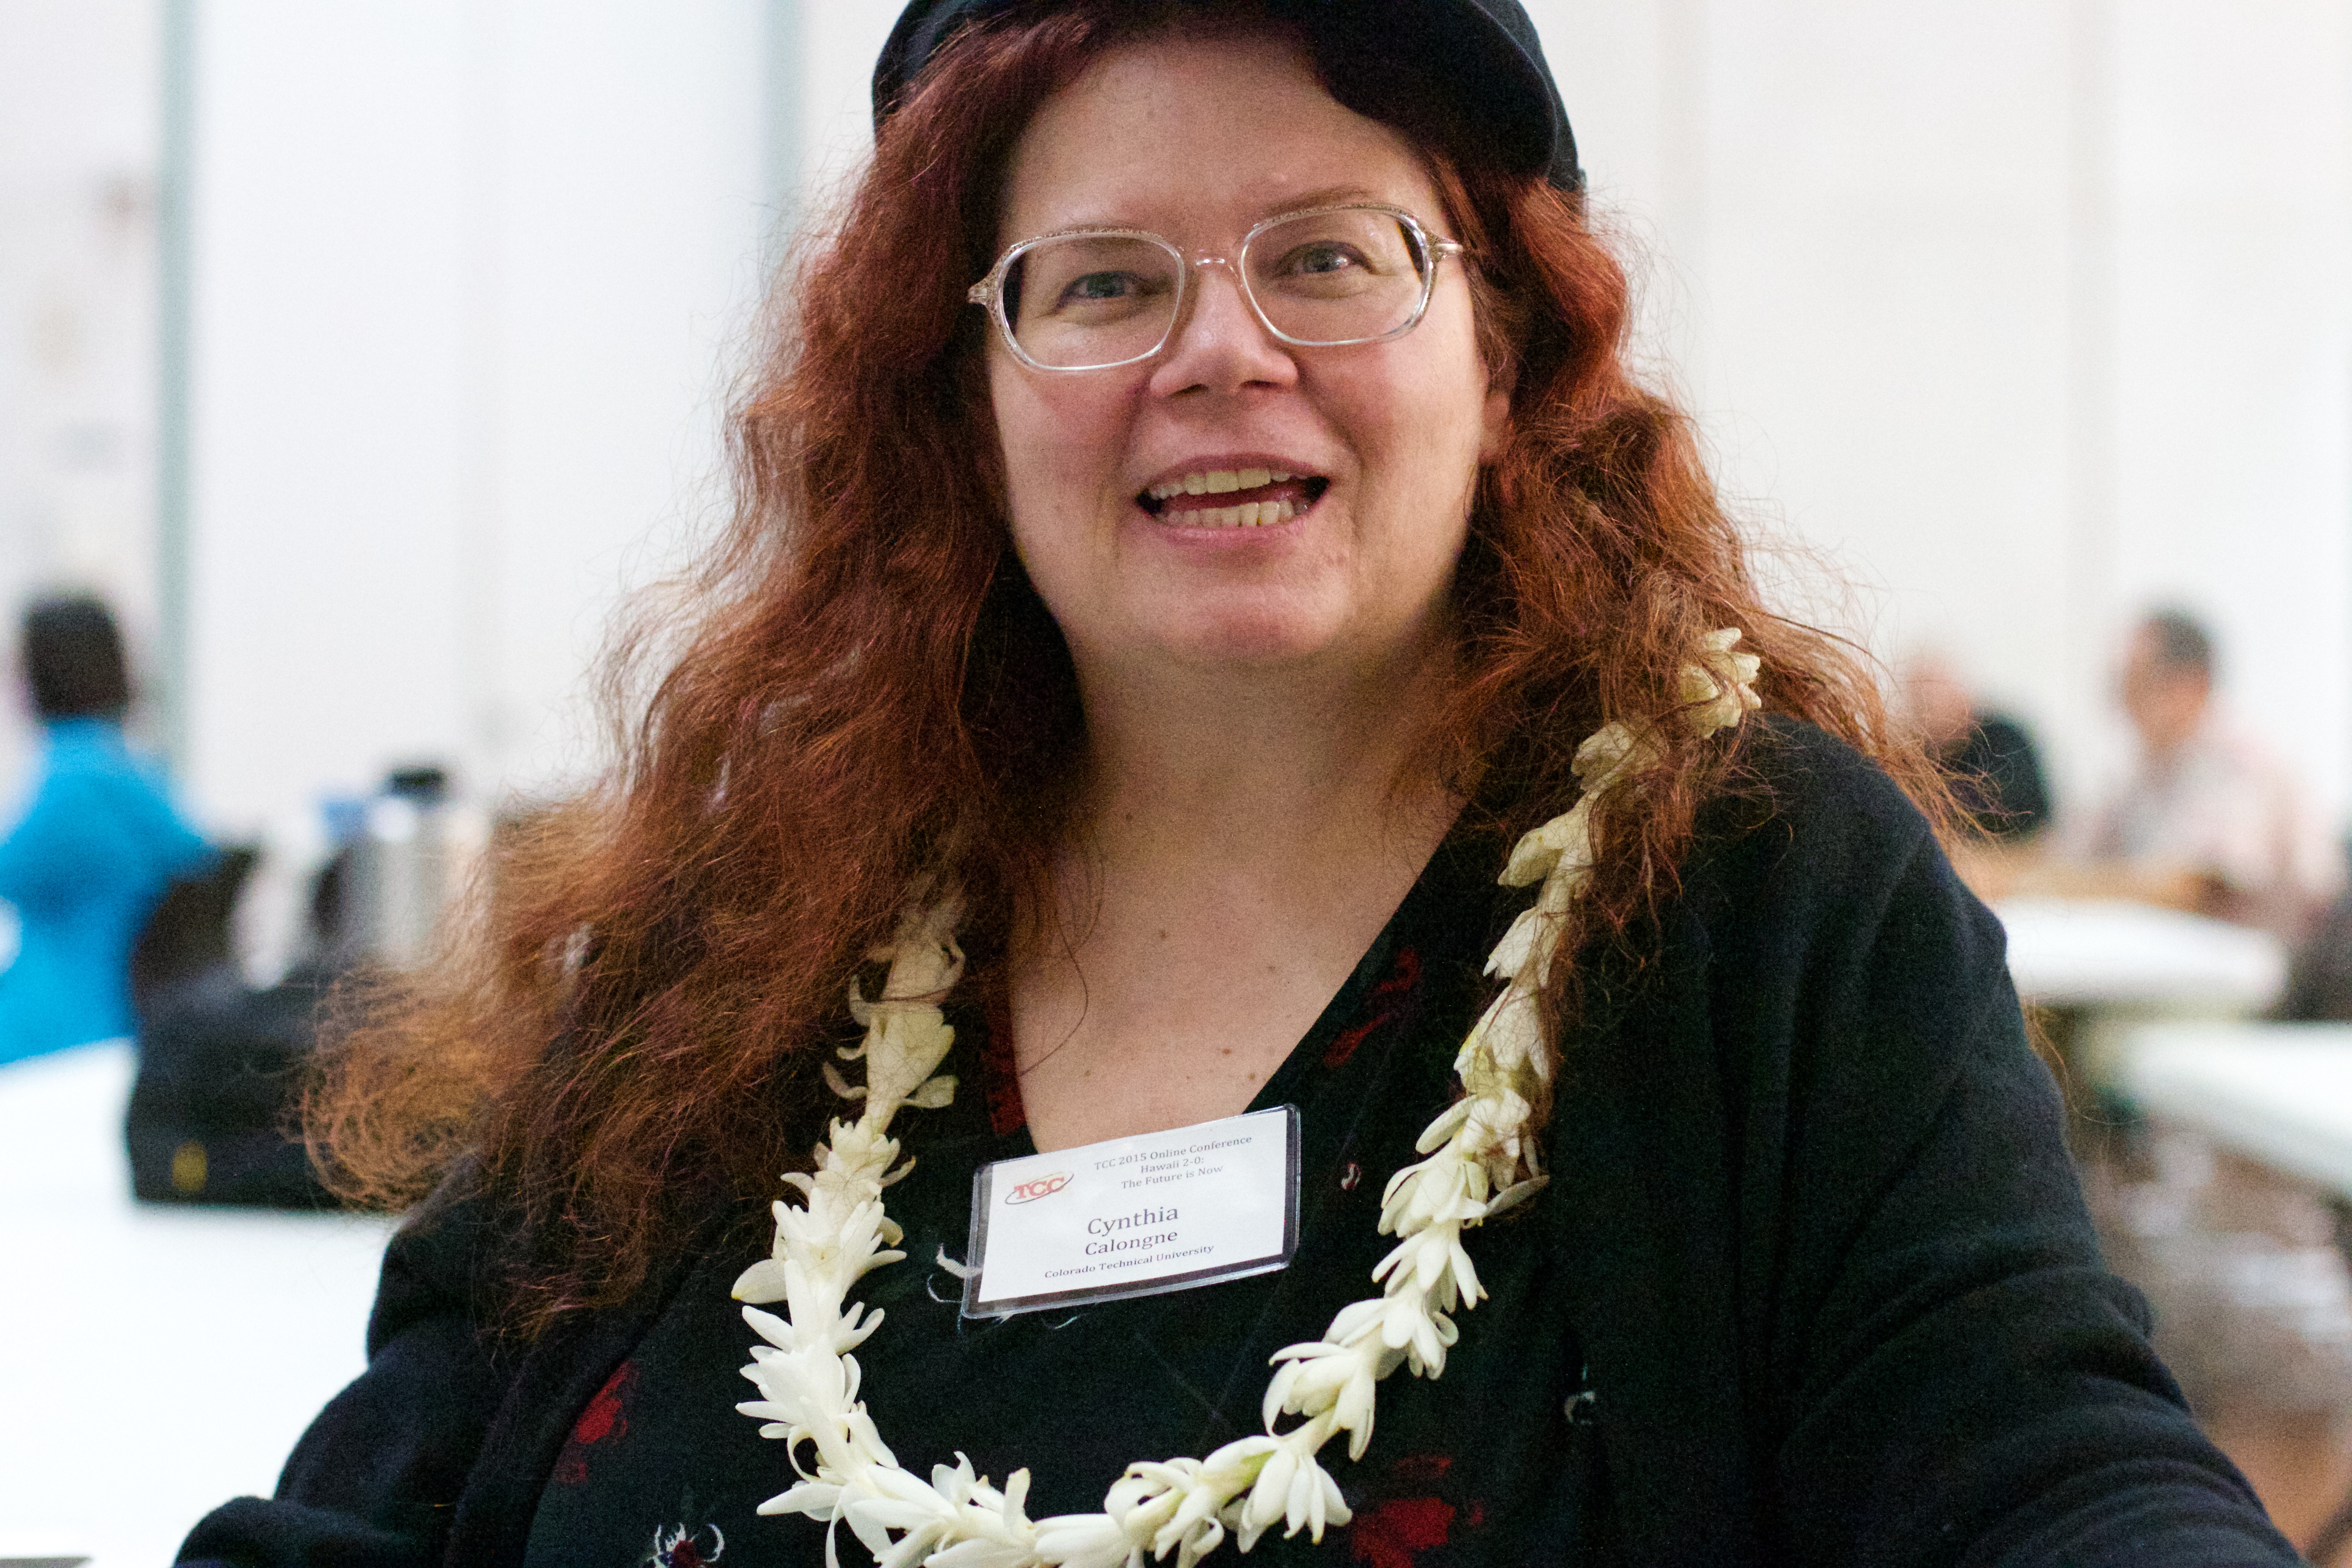
person, hair, glasses, tcc20th